Old Town of Pontevedra

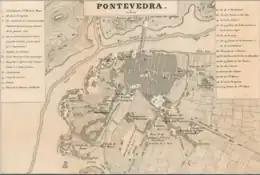
Map of Pontevedra and its historic centre in 1856

In the 16th century, the economic power of the Seamen's Guild led to the construction of the Basilica of Saint Mary Major. Throughout the 16th century, the network of streets, squares and buildings covered part of the empty spaces inside the walls of Pontevedra. In 1719, the English invasion caused great damage to the city. During this century, urban renovations were carried out with new squares and streets and new religious buildings were built, such as the Church of Saint Bartholomew and the College of the Society of Jesus, as well as new urban palaces such as that of Mugartegui and the remodelling of that of the Counts of Maceda. Near the walled enclosure, the Church of the Pilgrim Virgin was built in 1792.